Joffrey Lauvergne

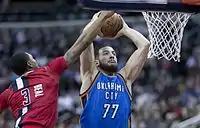
Lauvergne with the Thunder in 2017

On 30 August 2016 Lauvergne was traded to the Oklahoma City Thunder in exchange for two protected 2017 second round draft picks. On 3 February 2017 he scored a season-high 16 points in a 114–102 win over the Memphis Grizzlies.